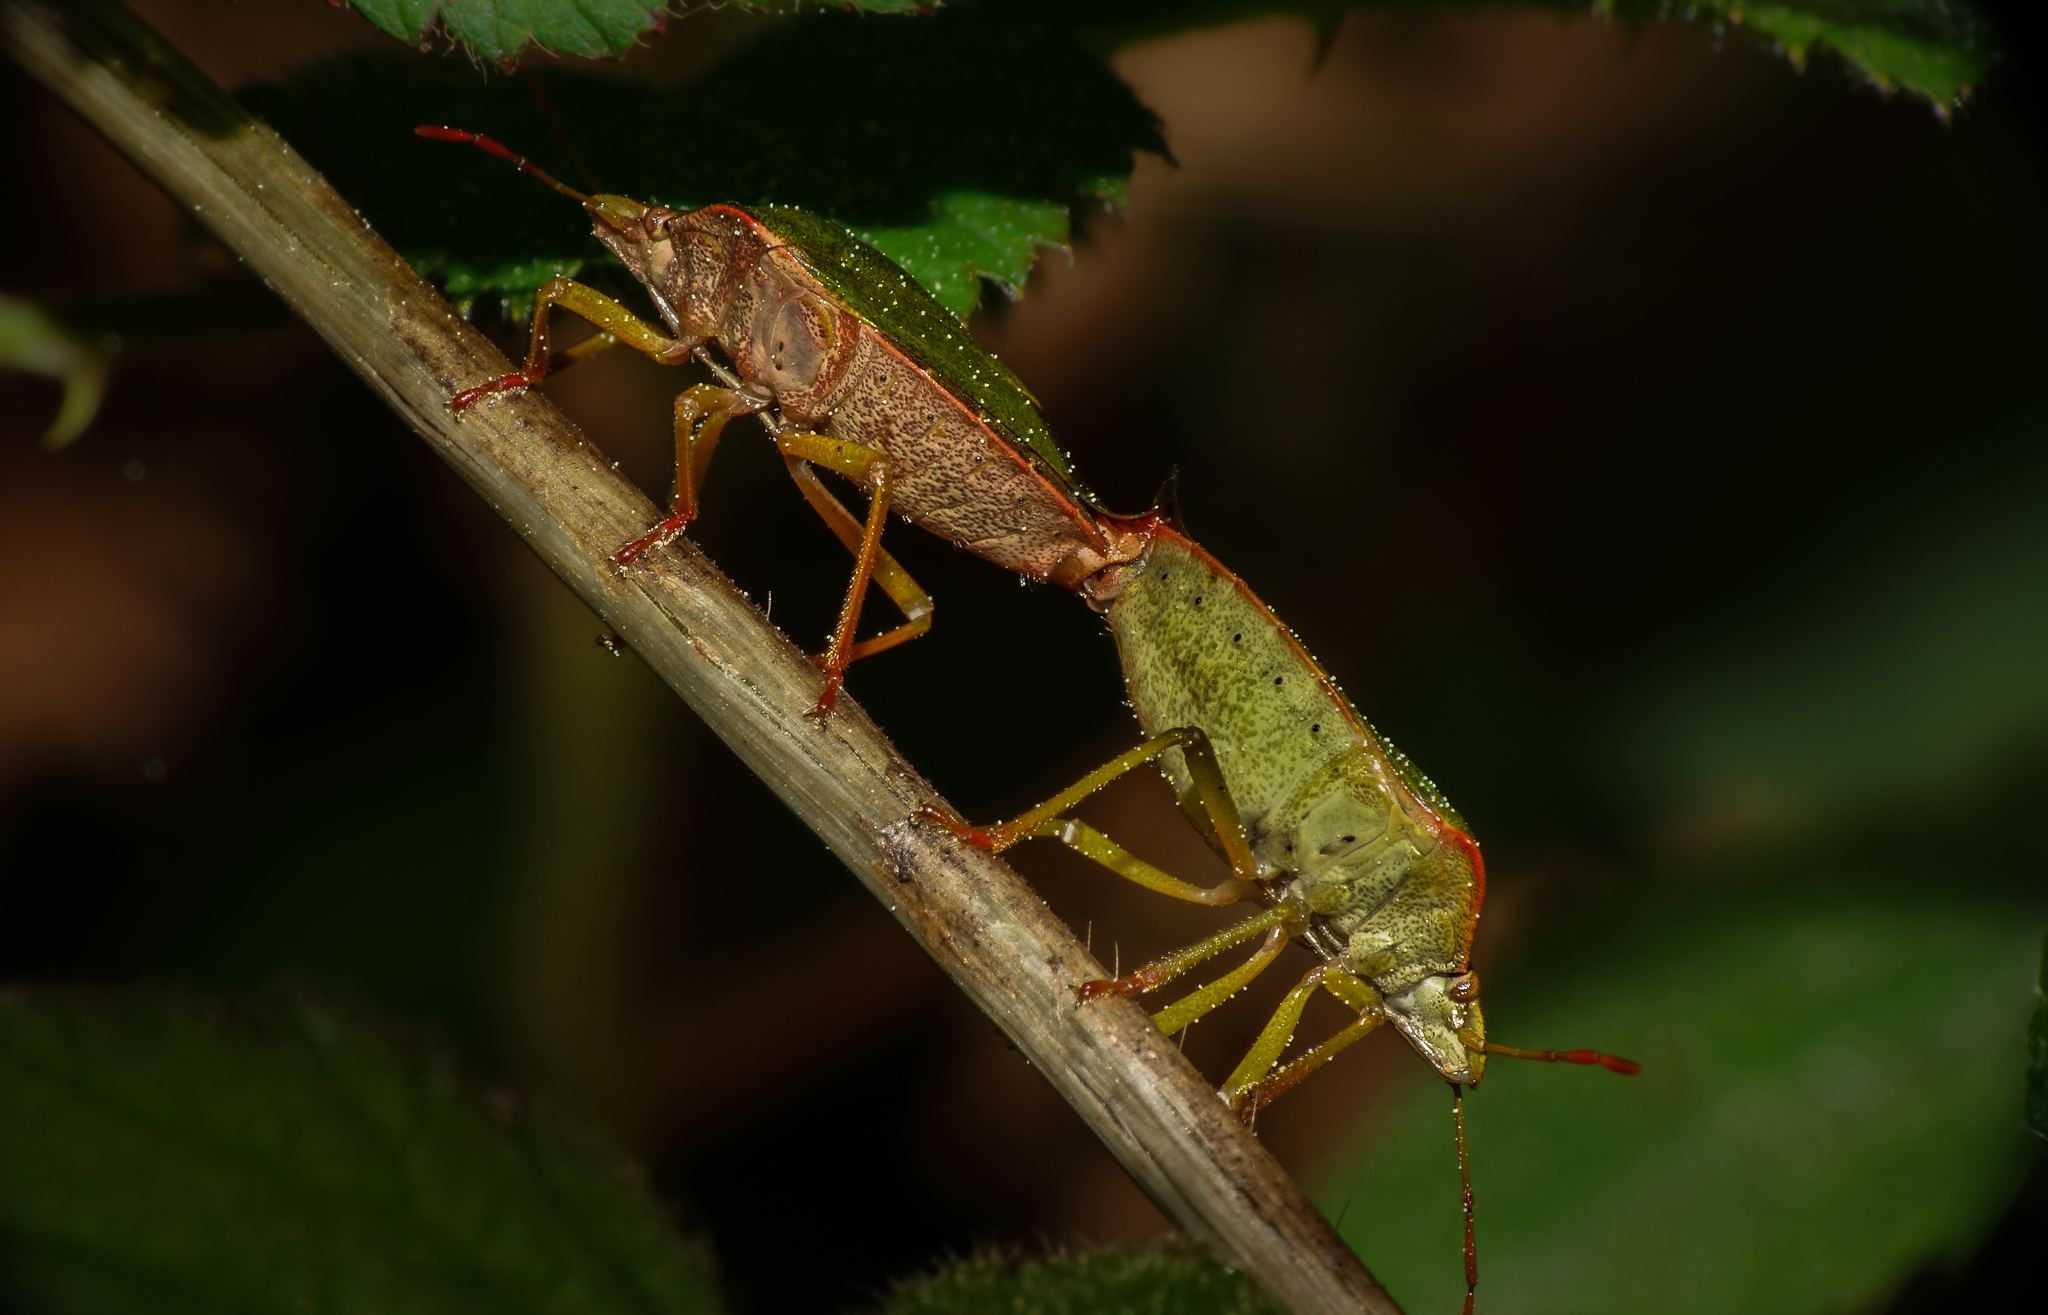
nature, photography, leaf, wildlife, green, insect, macro, fauna, invertebrate, close up, animals, naturaleza, grasshopper, locust, ggl1, gaby1, xovesphoto, animales, sonyrx10, rx10, gphoto, gabrielcorua, xelodegalicia, raynox250, macro photography, true bugs, cricket like insect